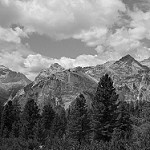
Label: B & W